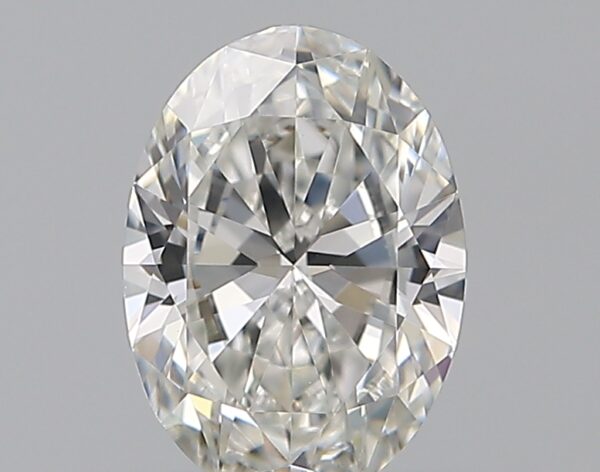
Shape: oval
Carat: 0.52
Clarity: VVS1
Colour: F
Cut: EX
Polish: EX
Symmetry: VG
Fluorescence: ST
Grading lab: GIA
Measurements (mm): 6.42 x 4.57 x 2.71